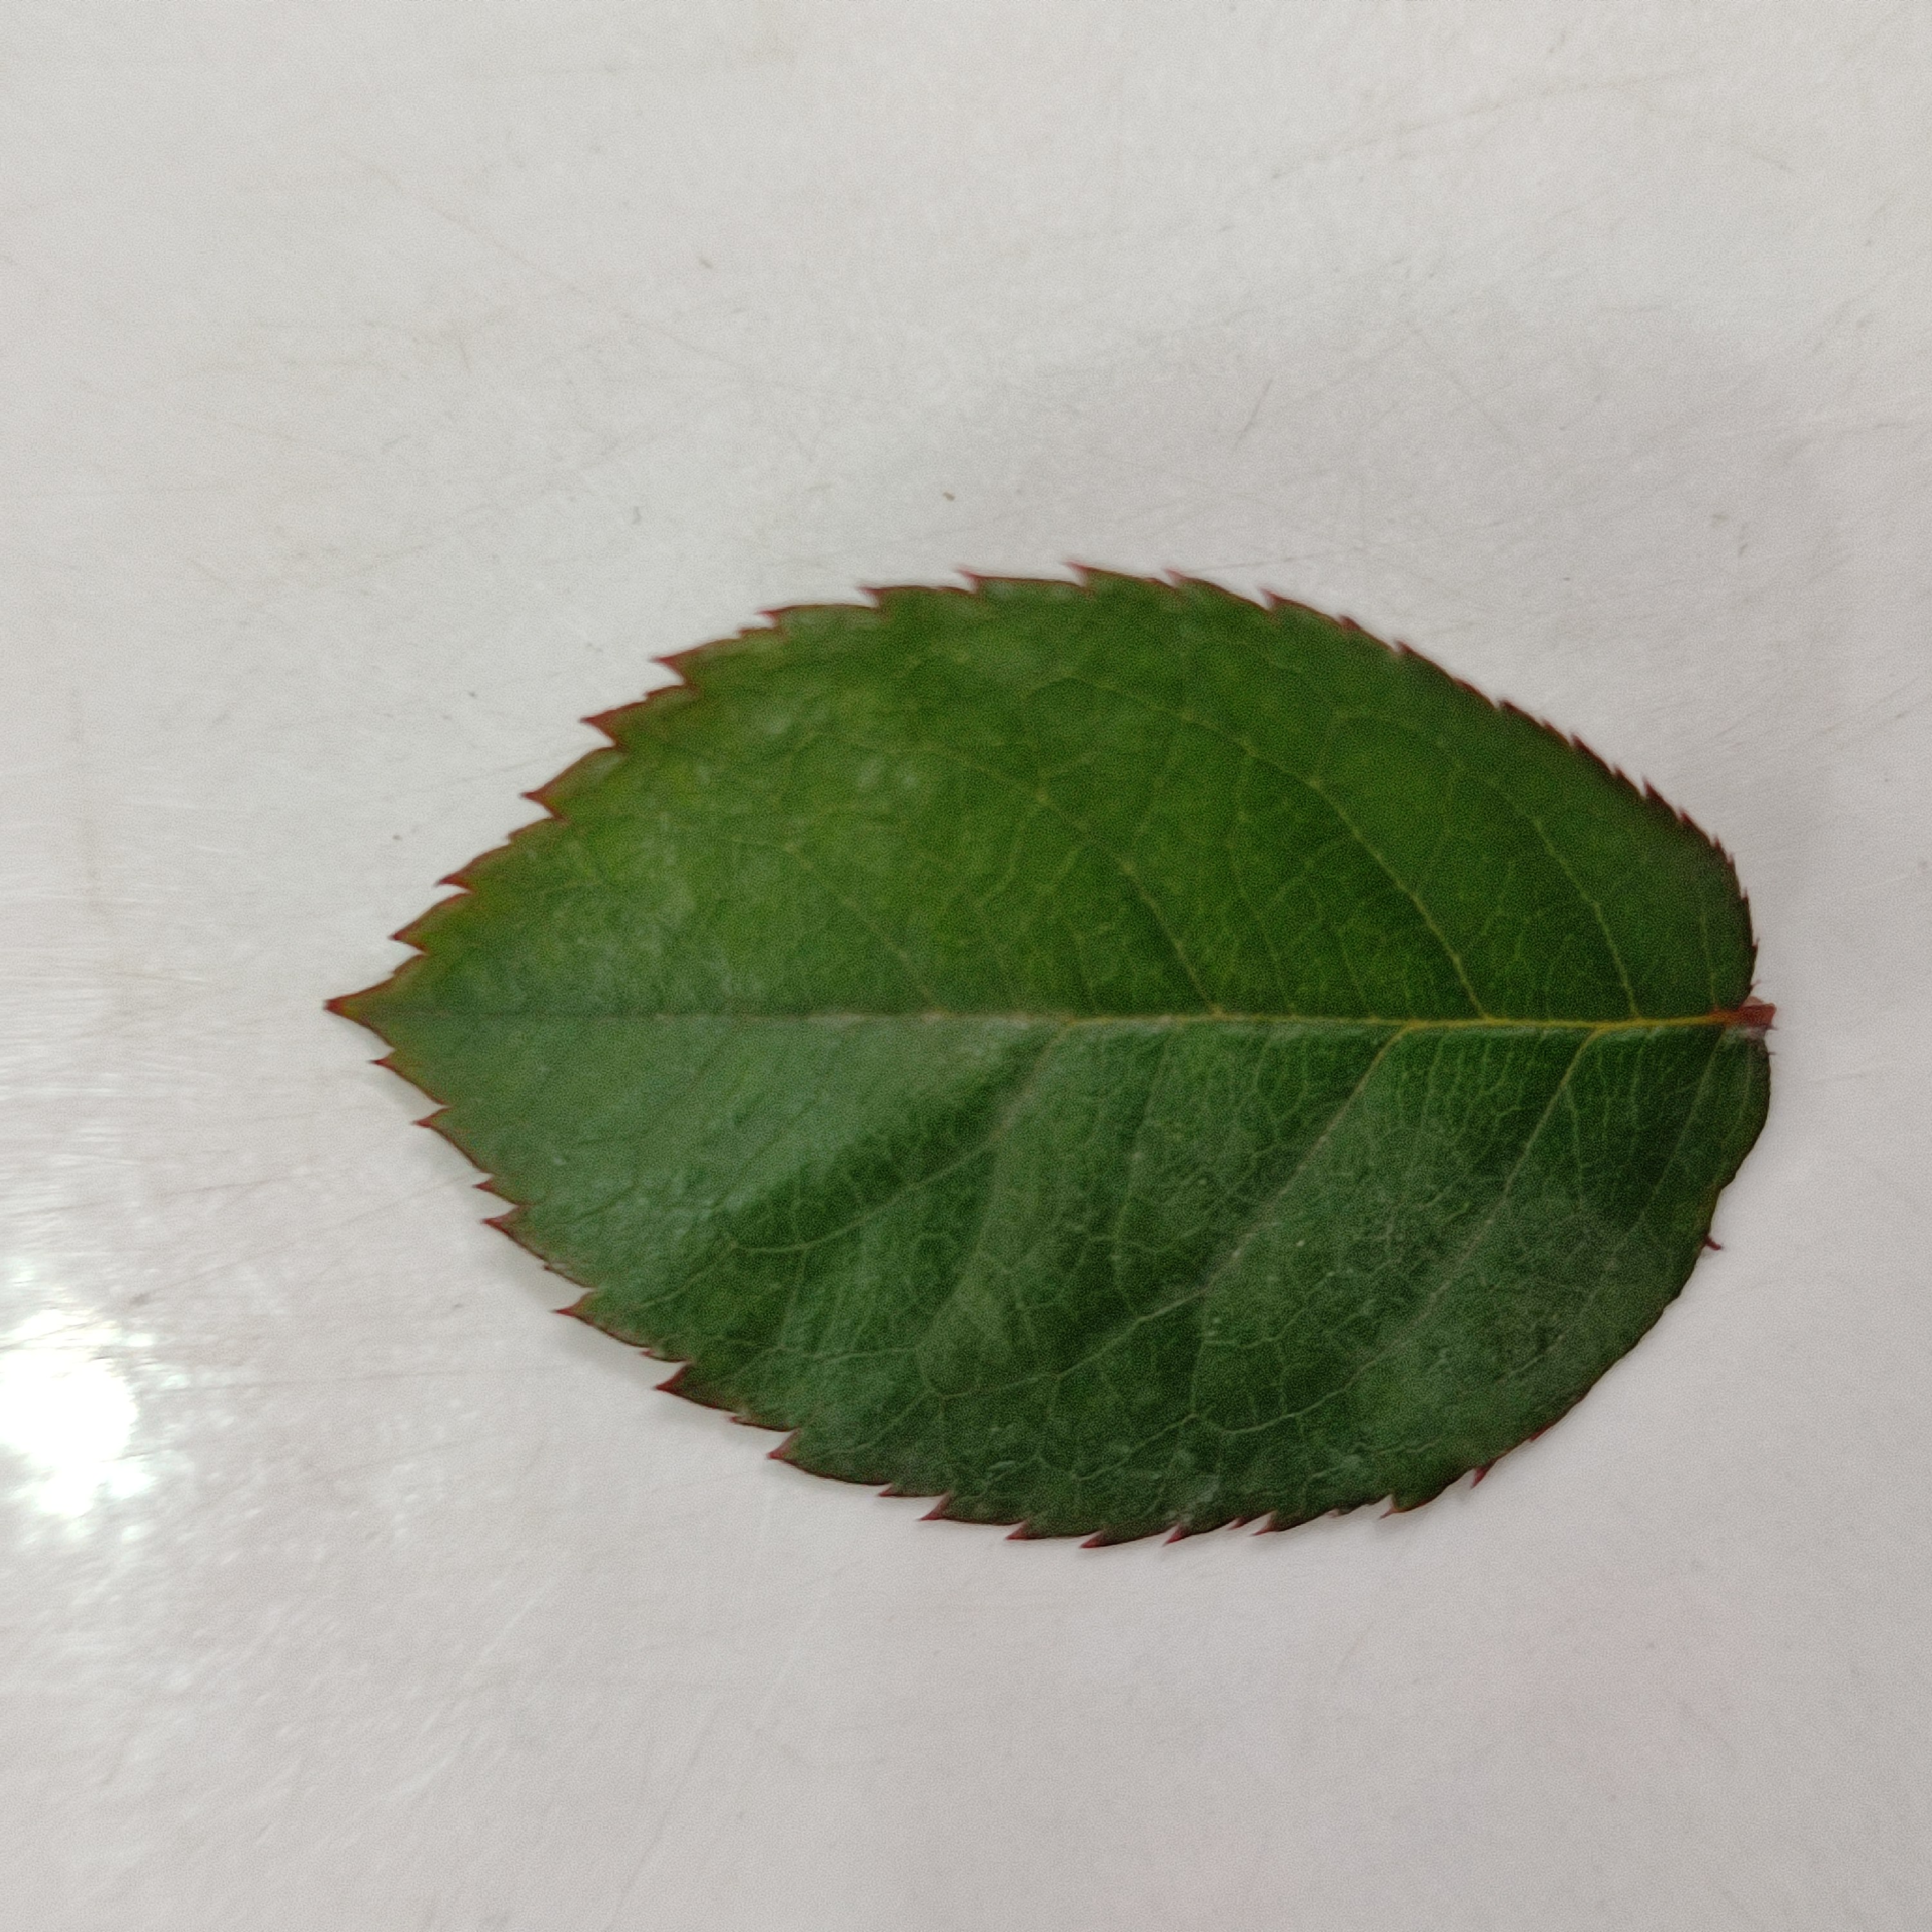
Label: Healthy Leaf